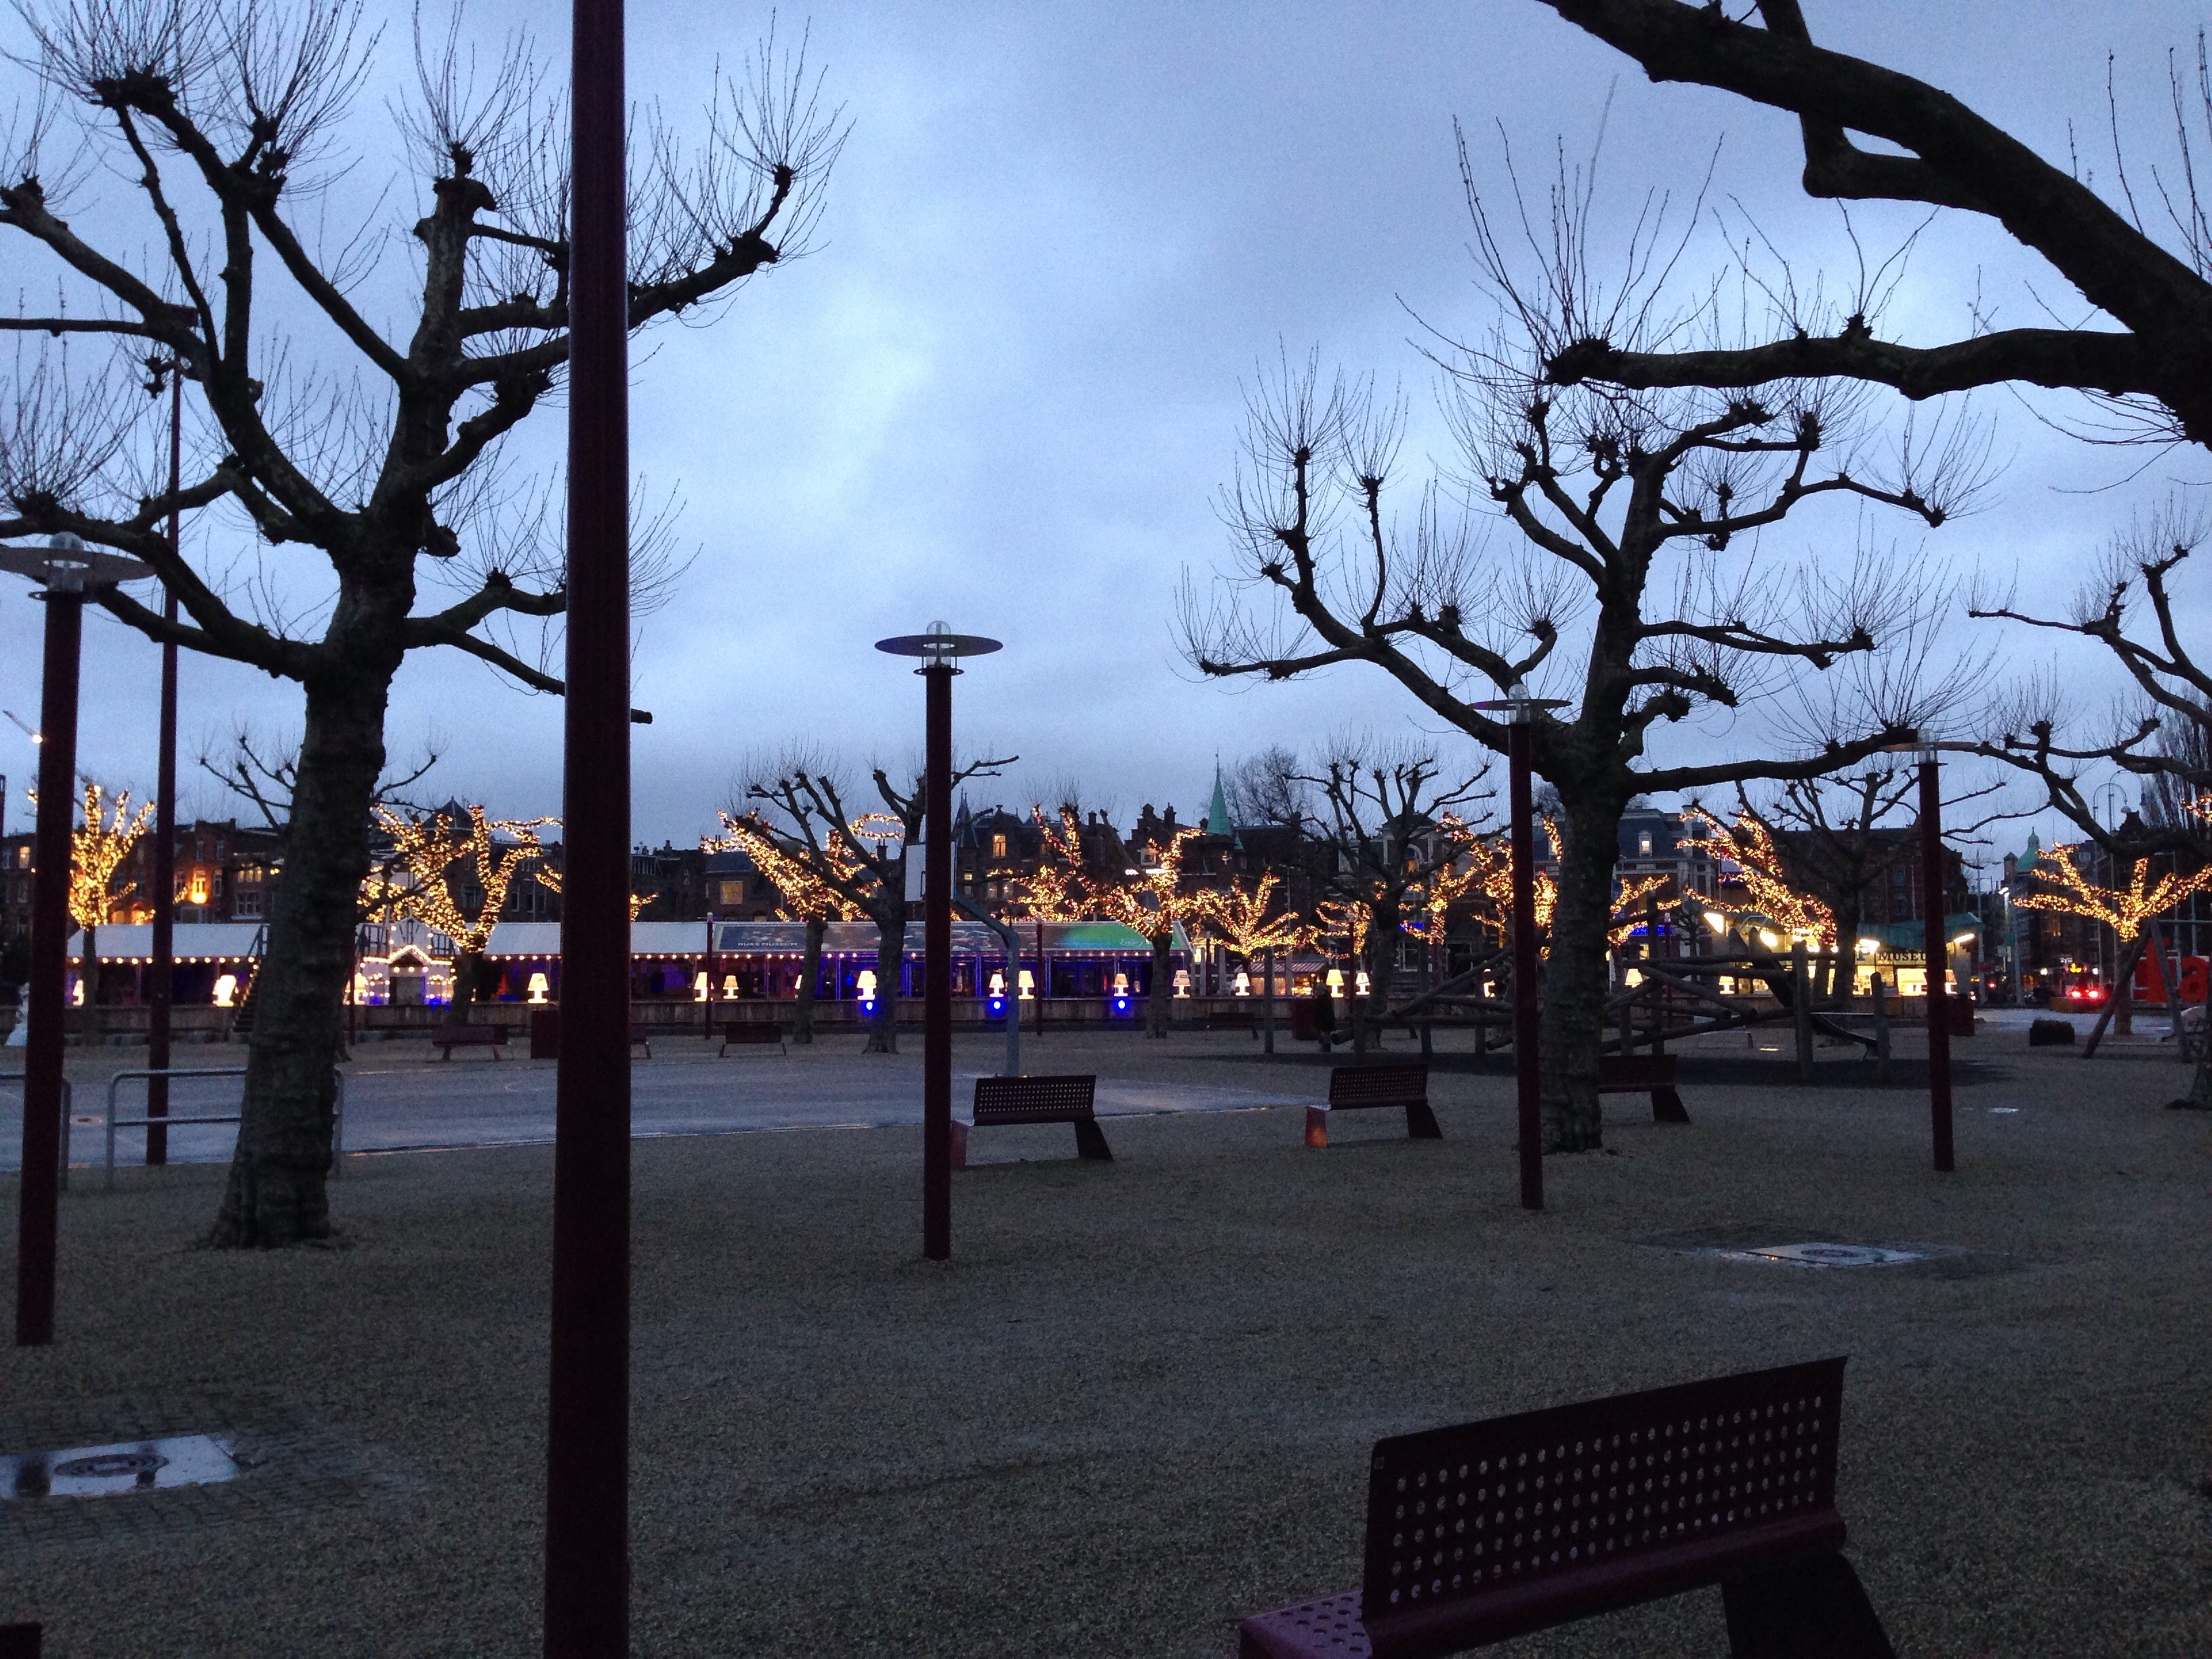
tree, cold, winter, sunset, road, street, night, morning, city, cityscape, downtown, dusk, evening, lighting, trees, amsterdam, netherlands, town square, urban area, human settlement, woody plant, museum square